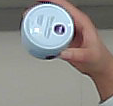
Product: nivea_baby